David Bradley (English actor)

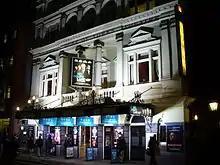
"No Man's Land" starring Bradley playing at the Duke of York's Theatre in London's West End in 2008

Bradley appeared in the 2002 film "Nicholas Nickleby" which was based on "The Life and Adventures of Nicholas Nickleby" by Charles Dickens, and had a small role in the 2007 comedy film "Hot Fuzz" as a farmer who illegally hoards weapons. He played Cohen the Barbarian in a Sky One adaptation of "The Colour of Magic" in 2008. That same year he appeared as Spooner in a production of Harold Pinter's "No Man's Land" at the Gate Theatre, Dublin, which later transferred to London's West End.